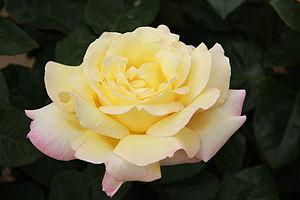
La Fédération mondiale des sociétés de roses, association internationale qui regroupe des sociétés de roses dans 37 pays du monde, décerne tous les trois ans le titre de la « rose favorite du monde », la plus haute distinction internationale qui puisse être attribuée à une rose.